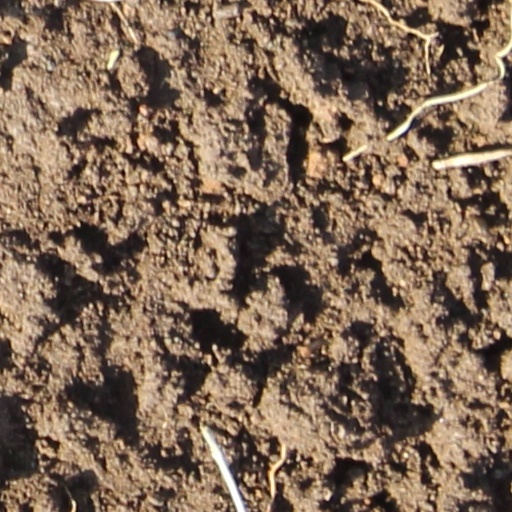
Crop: wheat